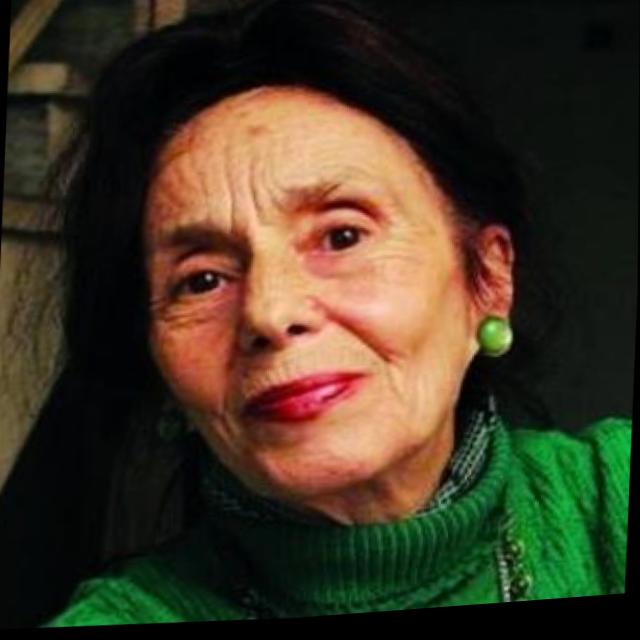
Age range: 65+